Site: brandenburg
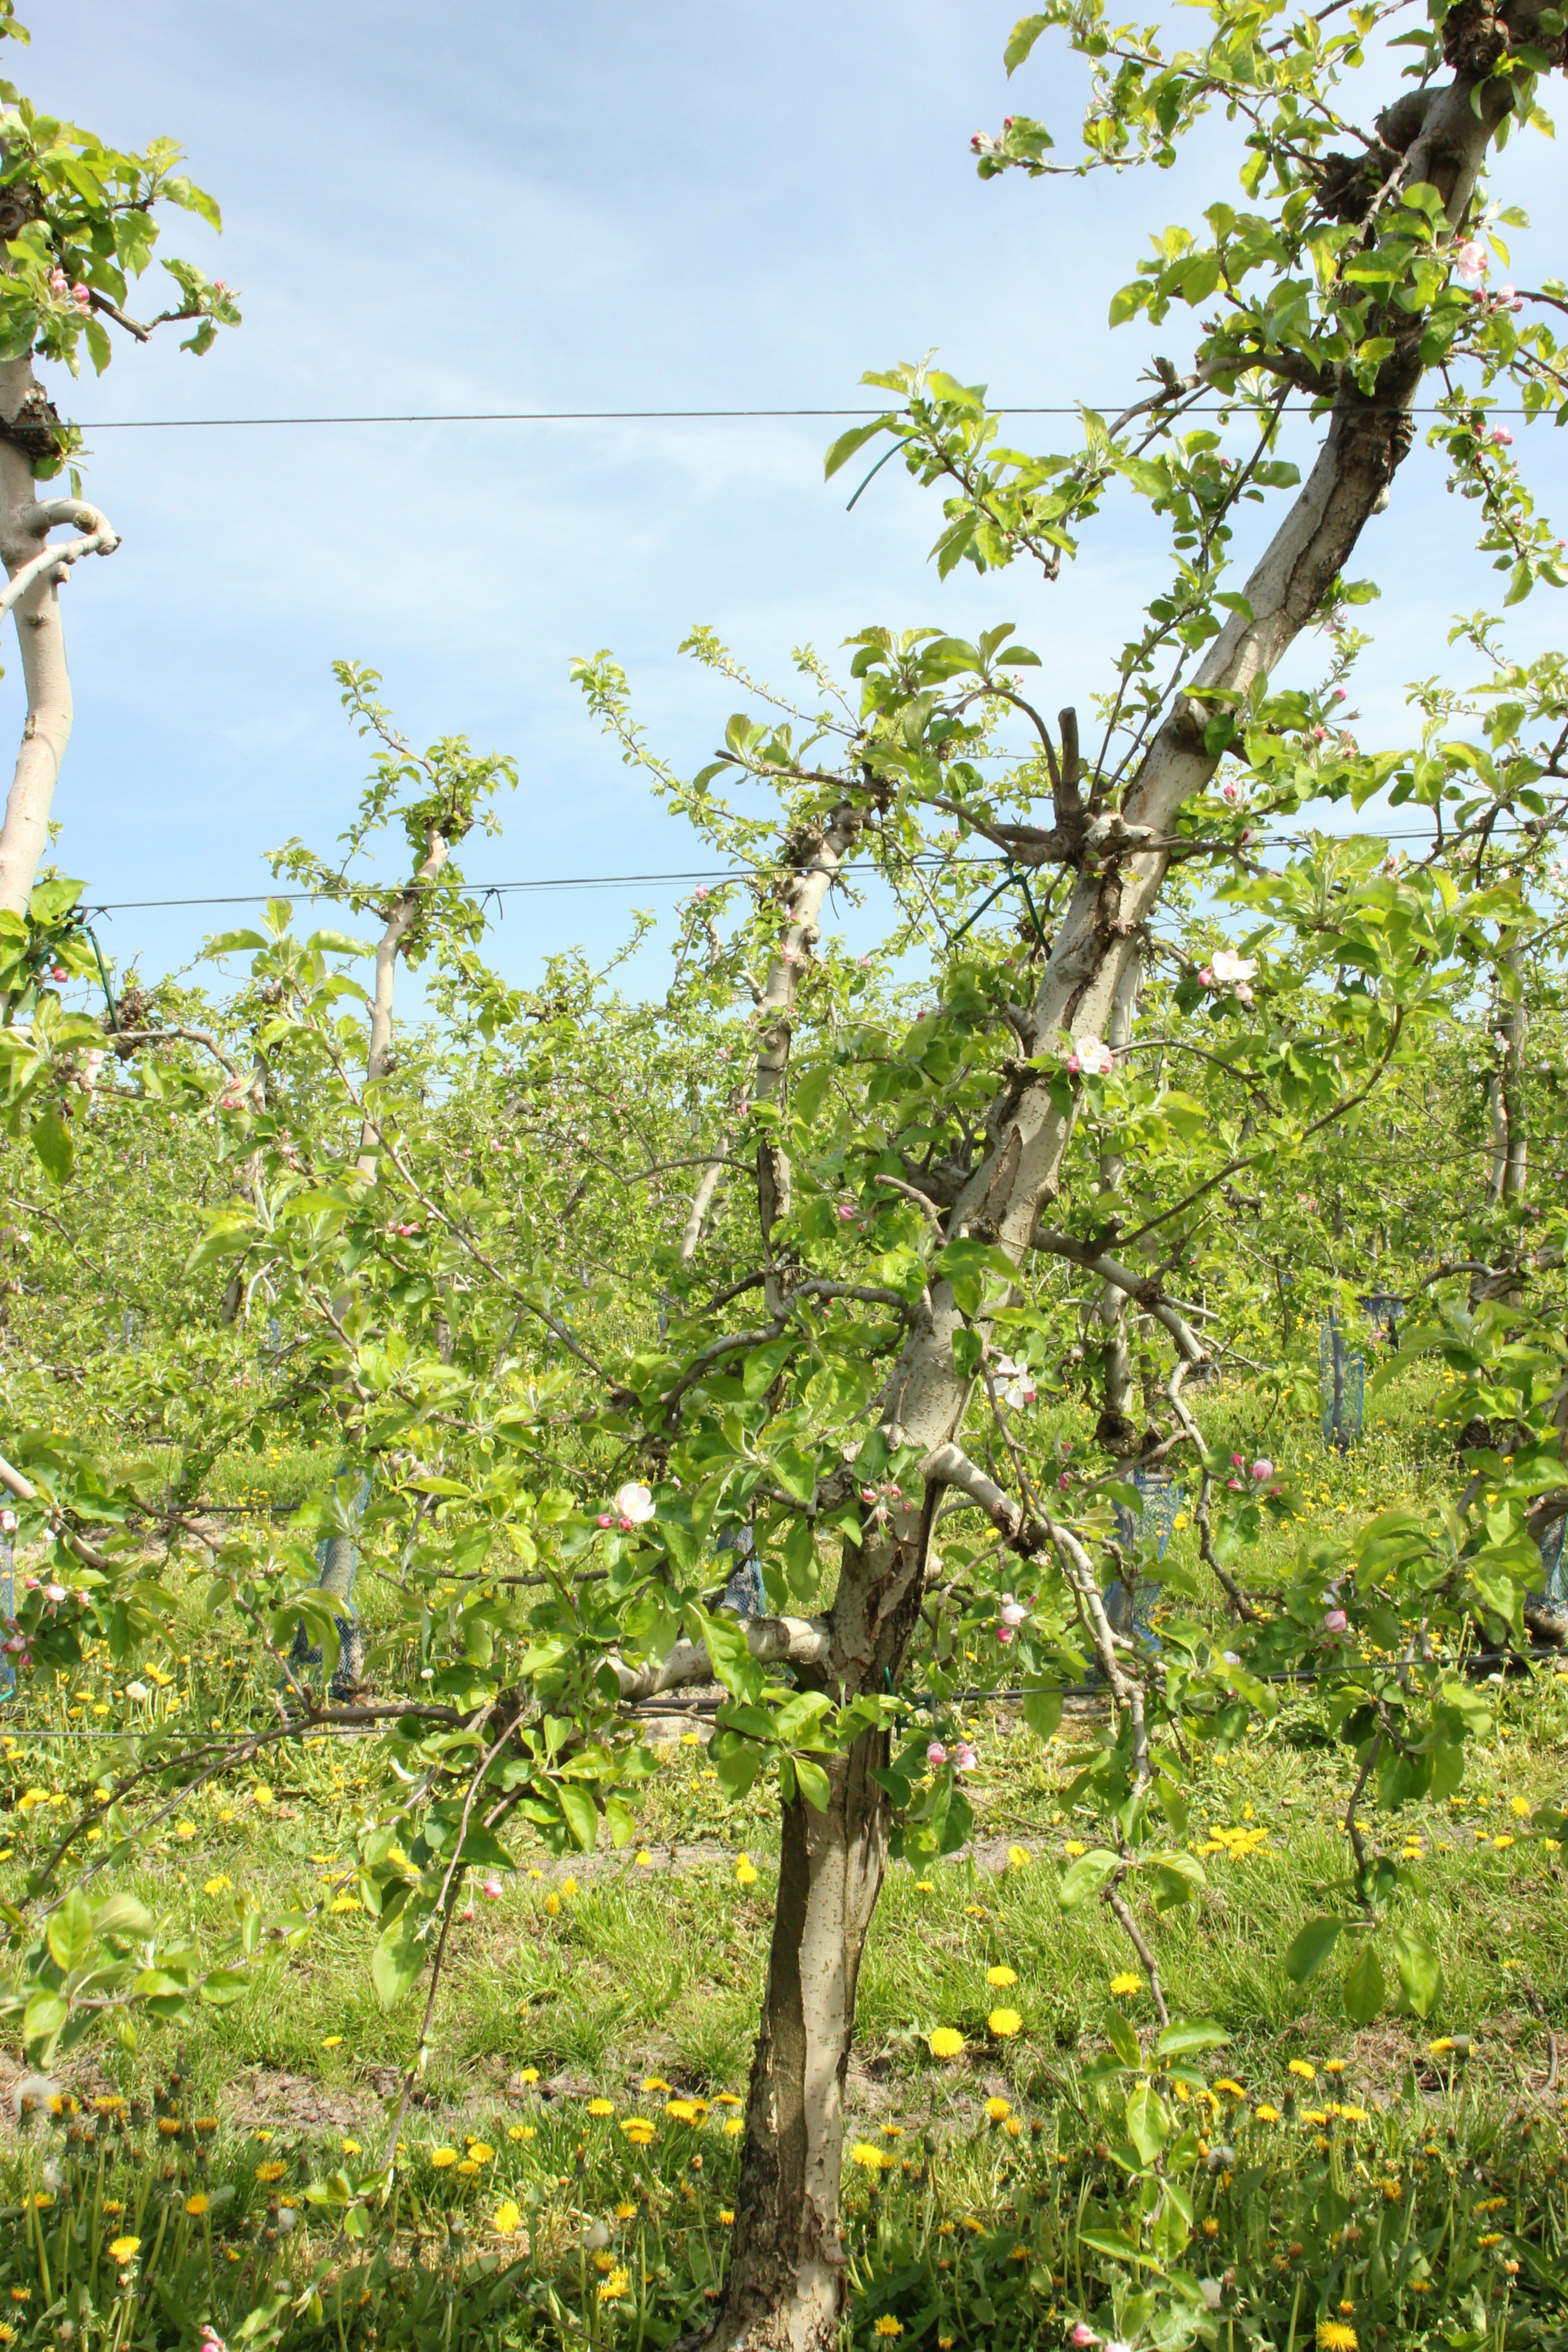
Growth stage (BBCH 60): Flowering